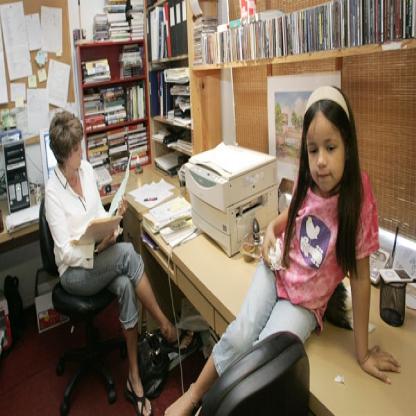
Scene: Indoor